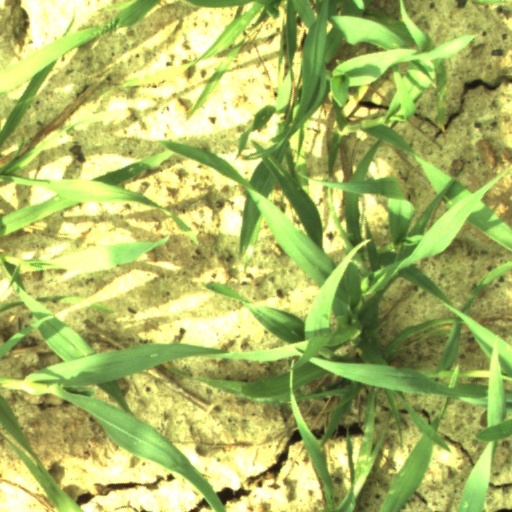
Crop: wheat